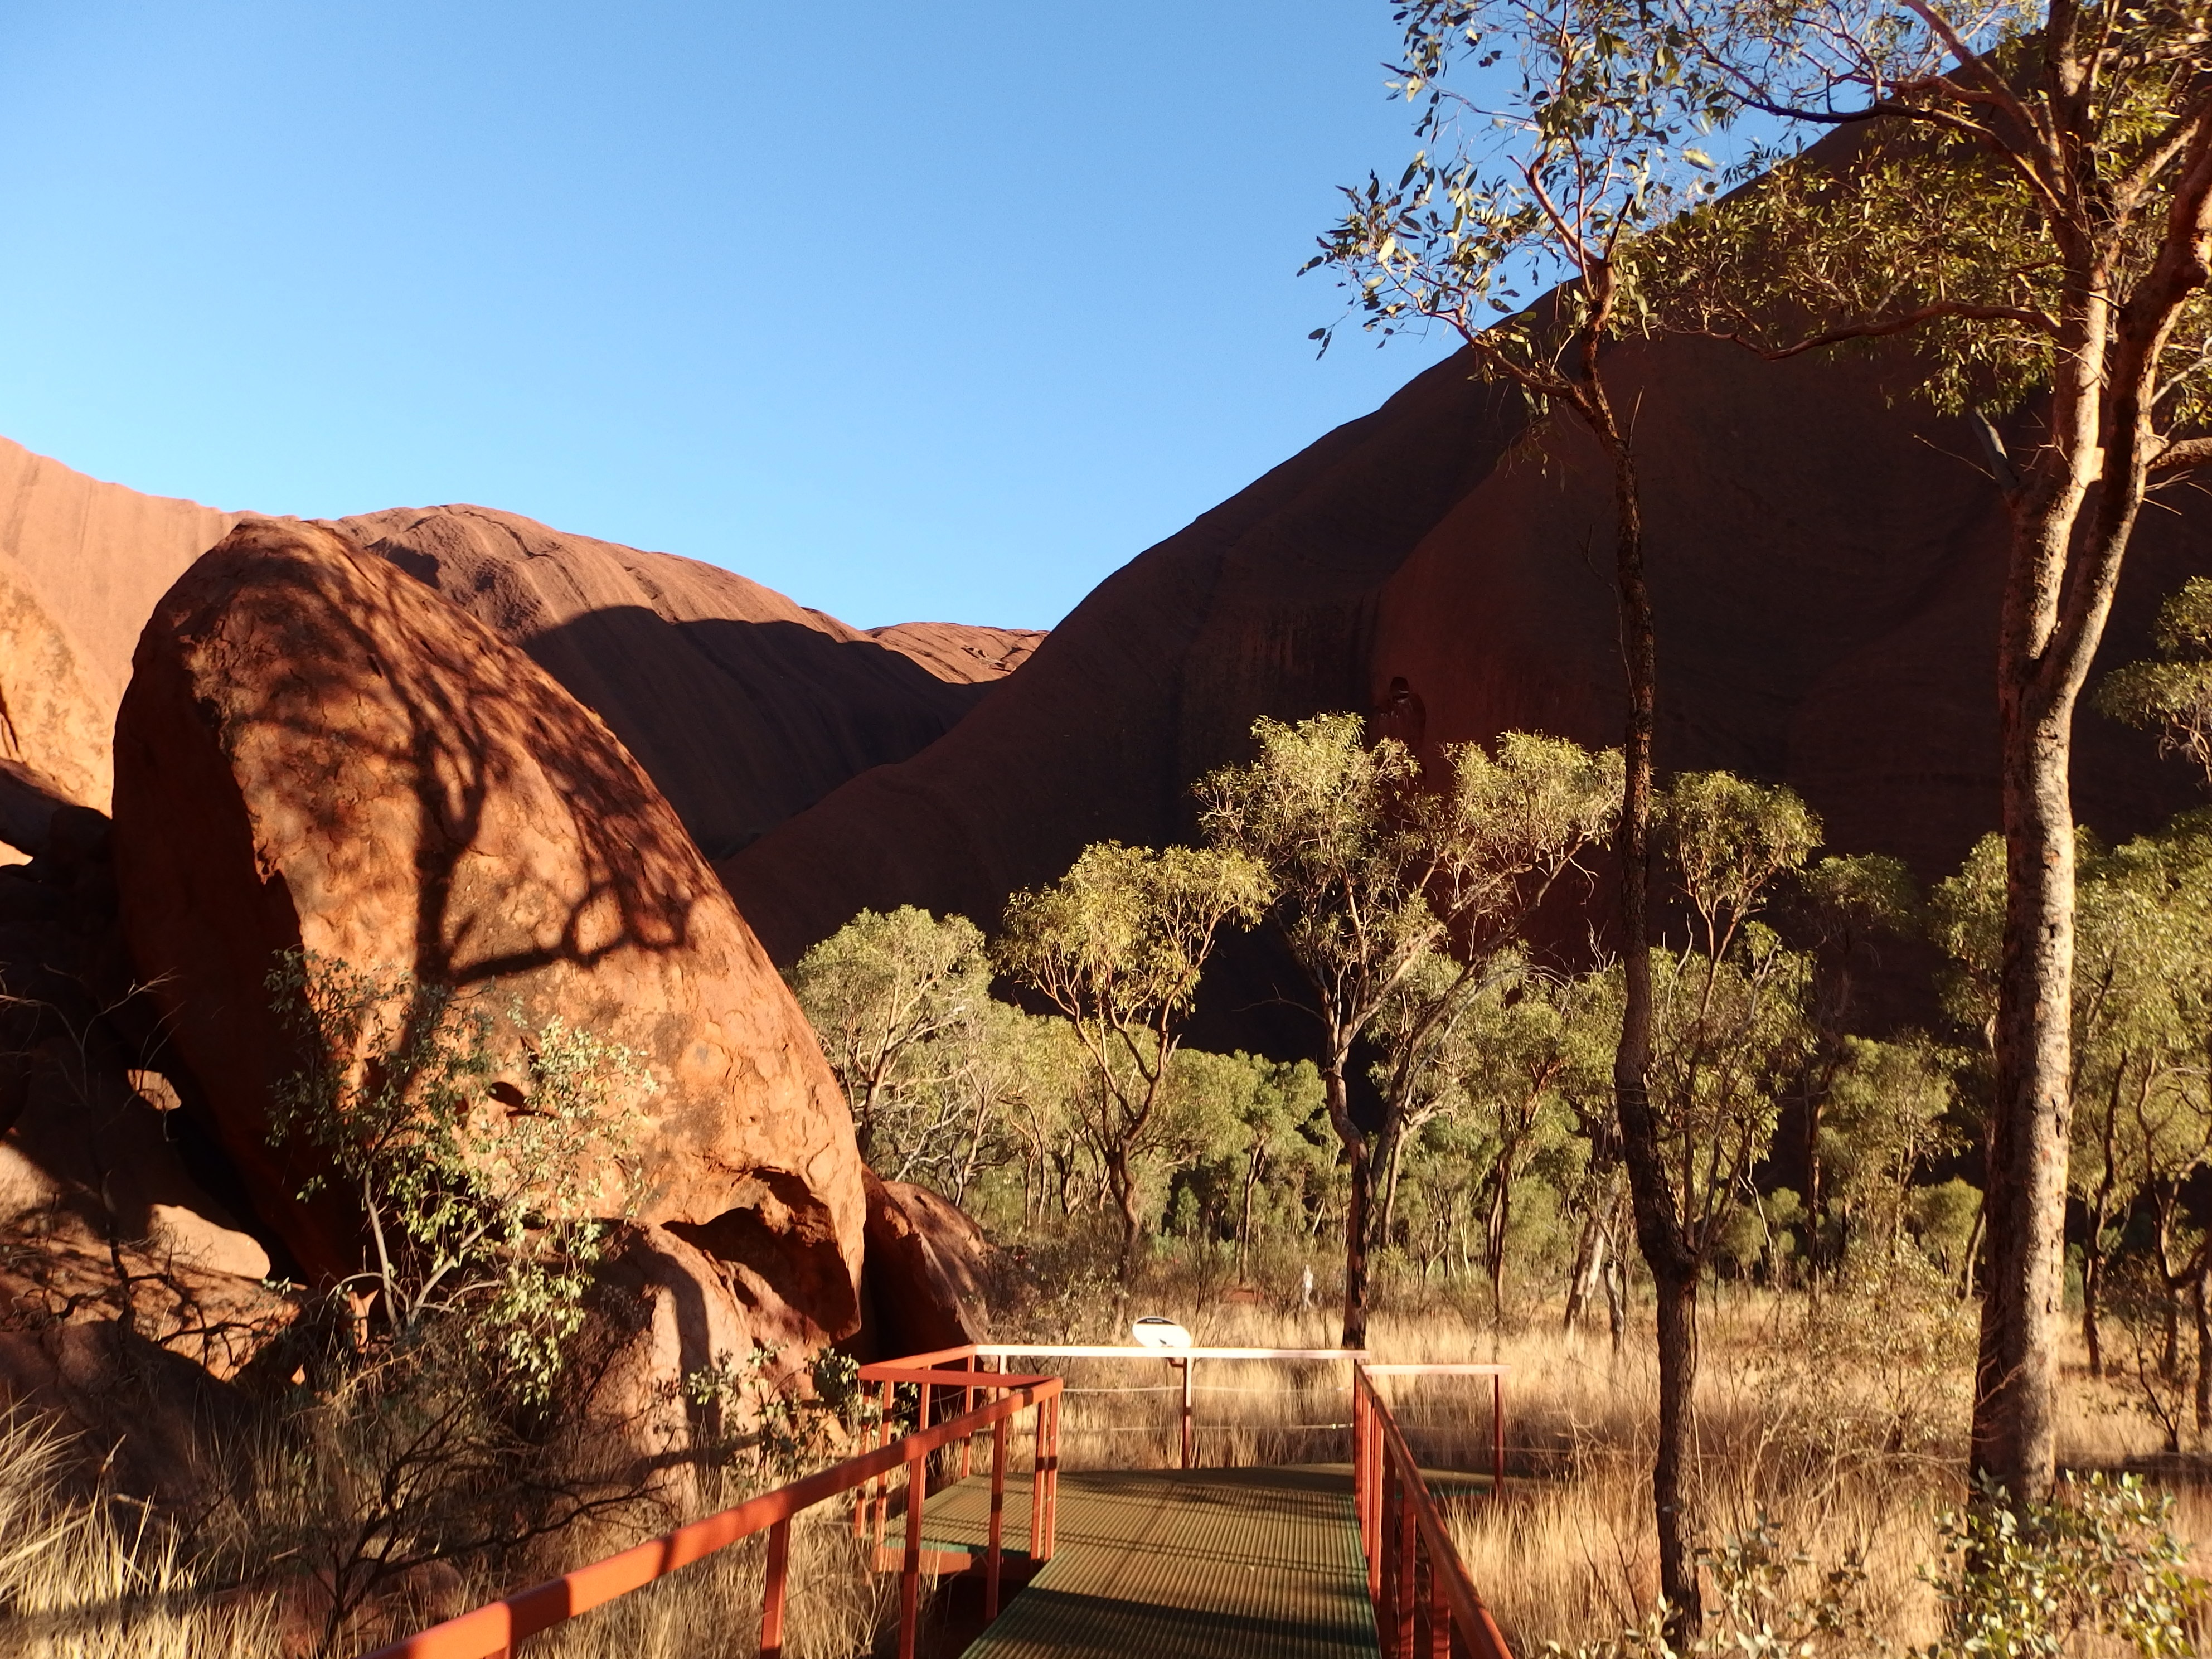
landscape, tree, nature, rock, wilderness, mountain, flower, river, valley, autumn, canyon, national park, australia, uluru, rural area, ayers rock, natural environment